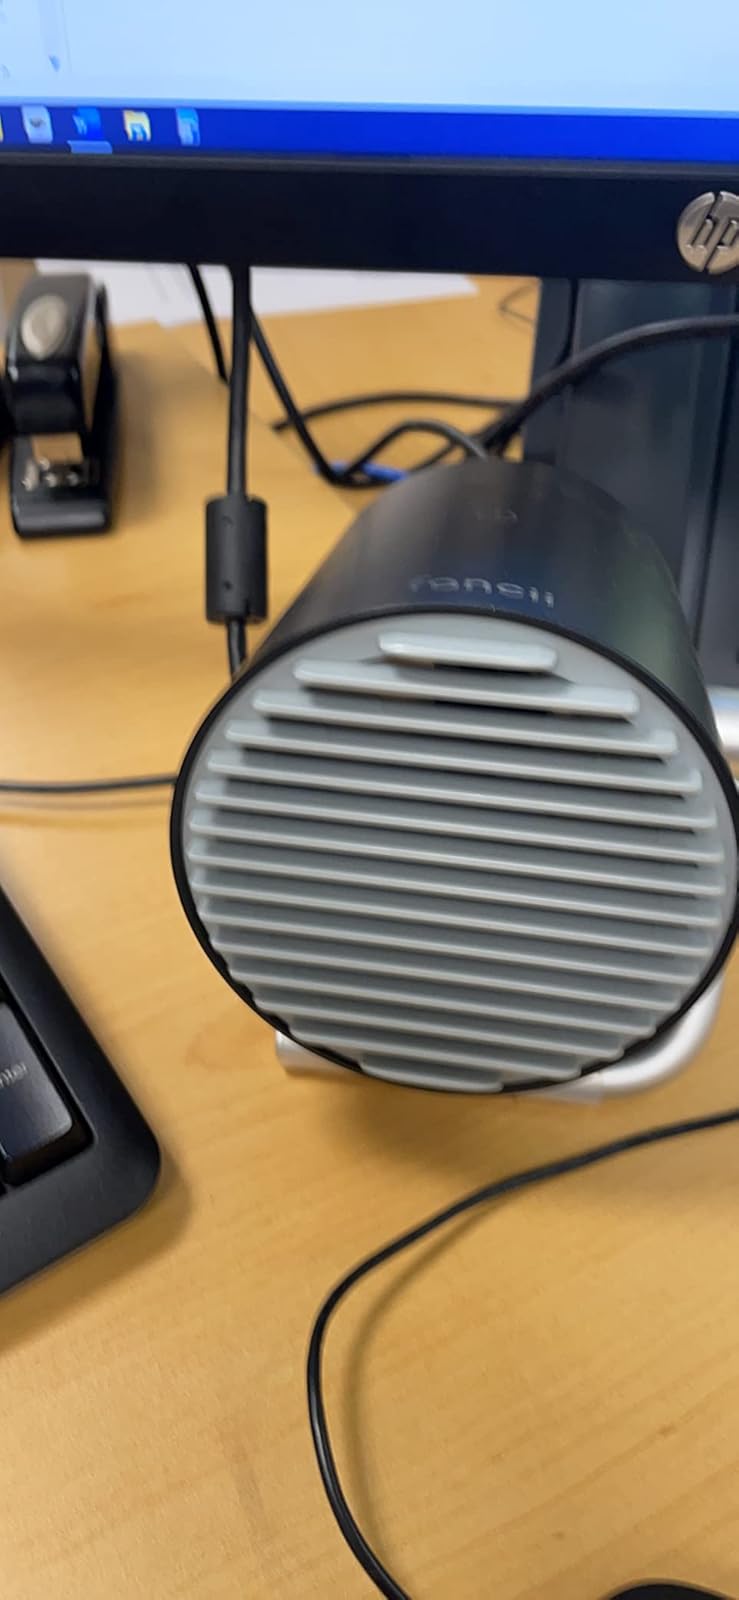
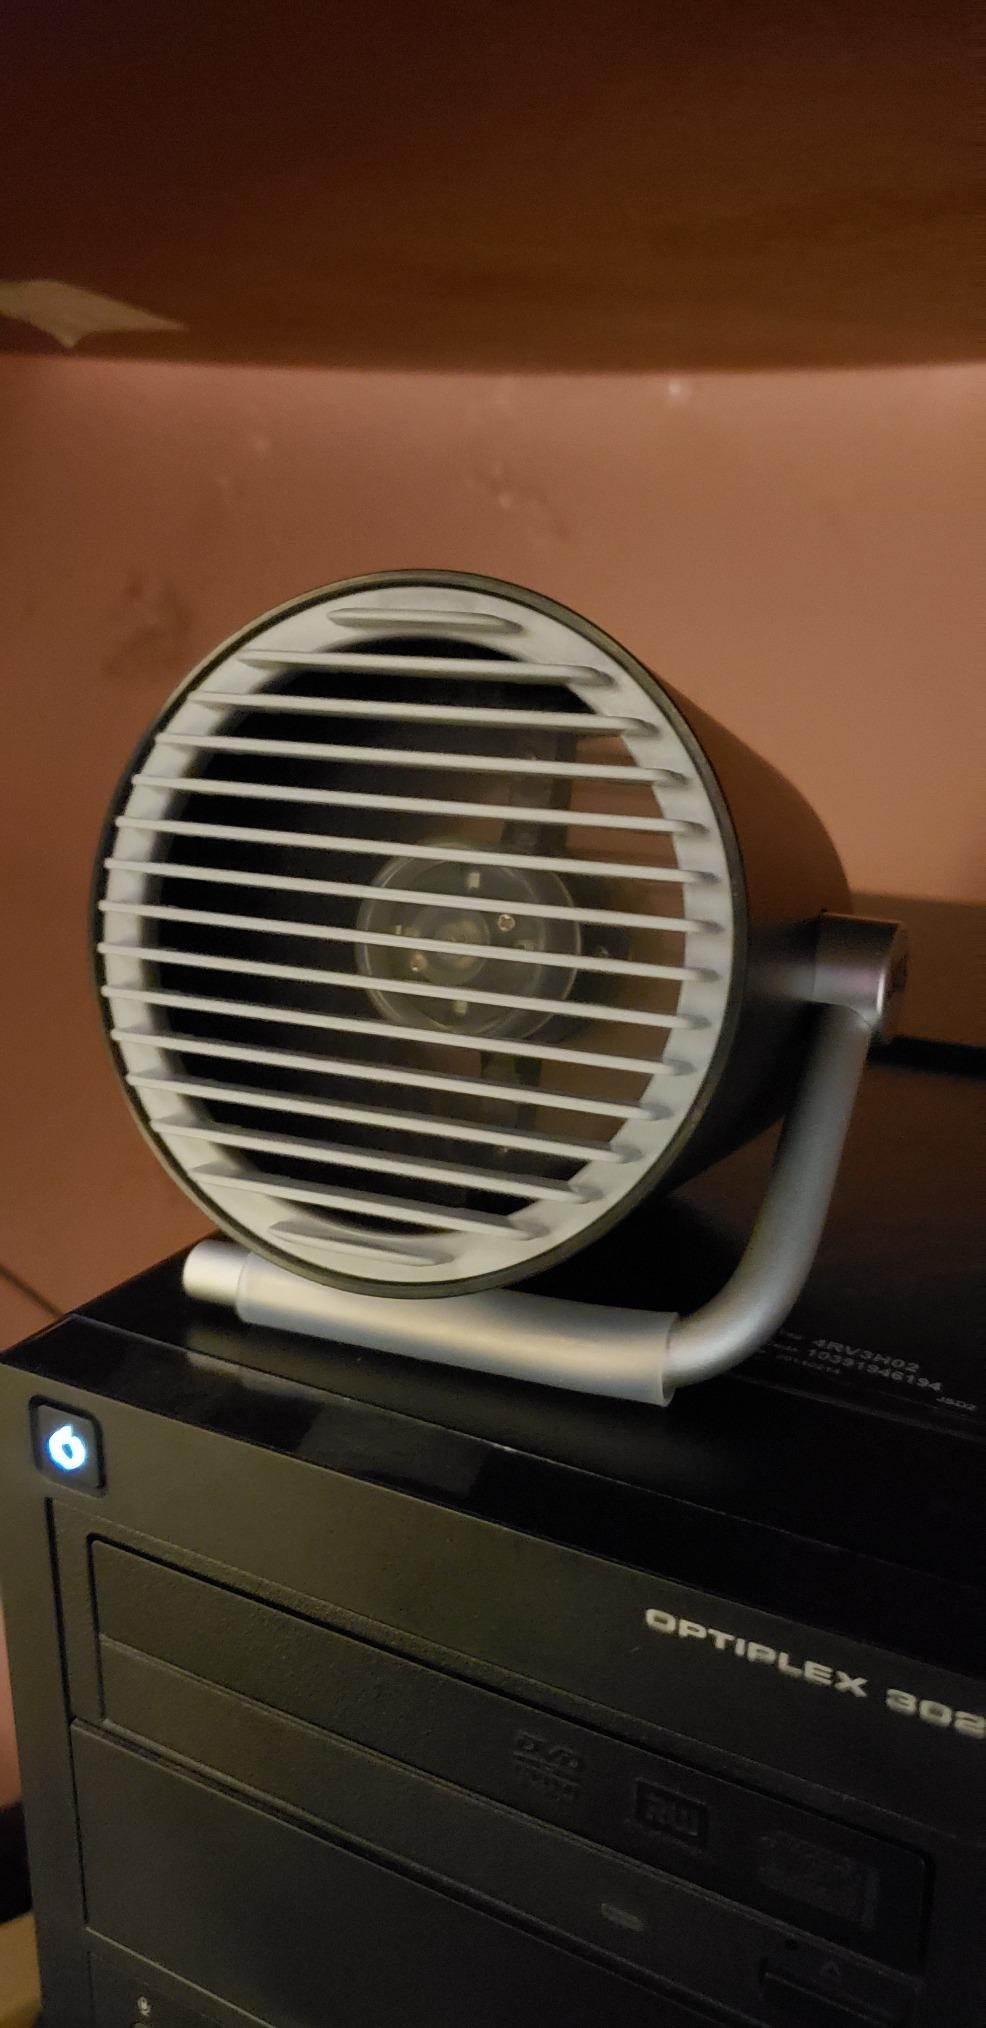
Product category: fan
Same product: yes